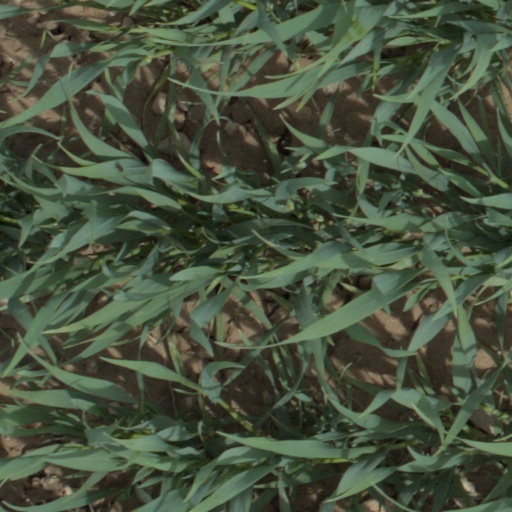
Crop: wheat